Jon Cruddas

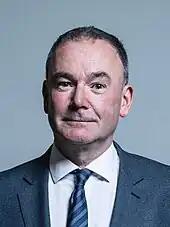
Cruddas in 2017

Cruddas was selected to be the prospective parliamentary candidate for the safe Labour seat of Dagenham in 2000, after the sitting MP Judith Church announced that she would be retiring. He was elected as the MP for Dagenham the following year at the 2001 general election, with a majority of 8,693 votes.